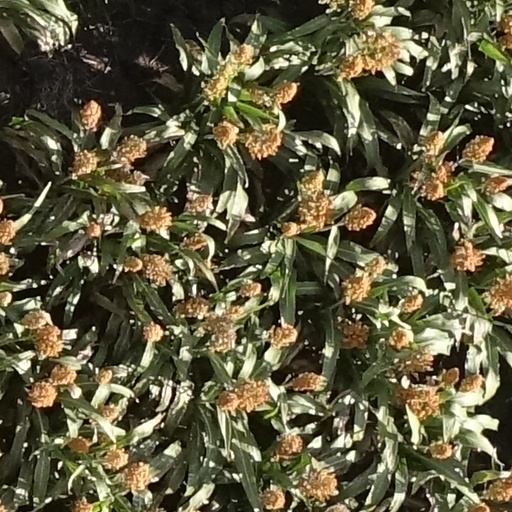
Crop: sorghum